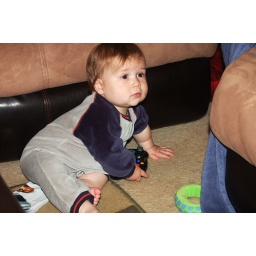
He wants to go back in the corner next to the couch and chair and we're telling him no.